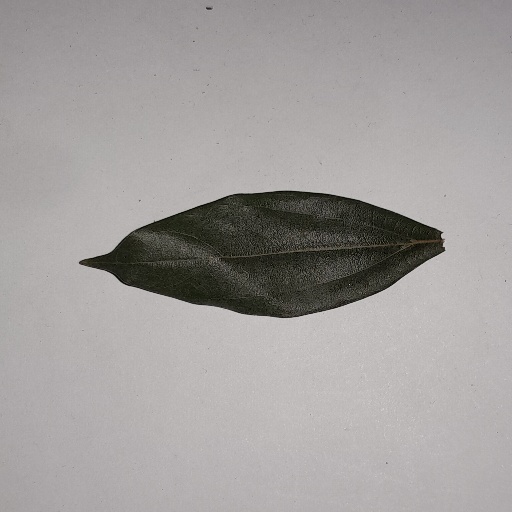
Species: Camphor
Leaf condition: Bacterial Spot